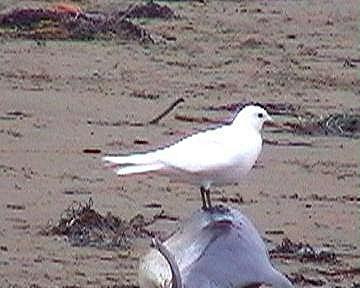
A photo of a ivory gull